Francis Poulenc

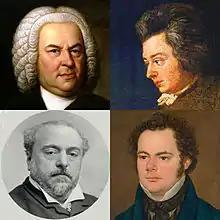
Influences on Poulenc: from top left clockwise, Johann Sebastian Bach, Wolfgang Amadeus Mozart, Franz Schubert and Emmanuel Chabrier

Shortly after the war, Poulenc had a brief affair with a woman, Fréderique ("Freddy") Lebedeff, with whom he had a daughter, Marie-Ange, in 1946. The child was brought up without knowing who her father was (Poulenc was supposedly her "godfather") but he made generous provision for her, and she was the principal beneficiary of his will.